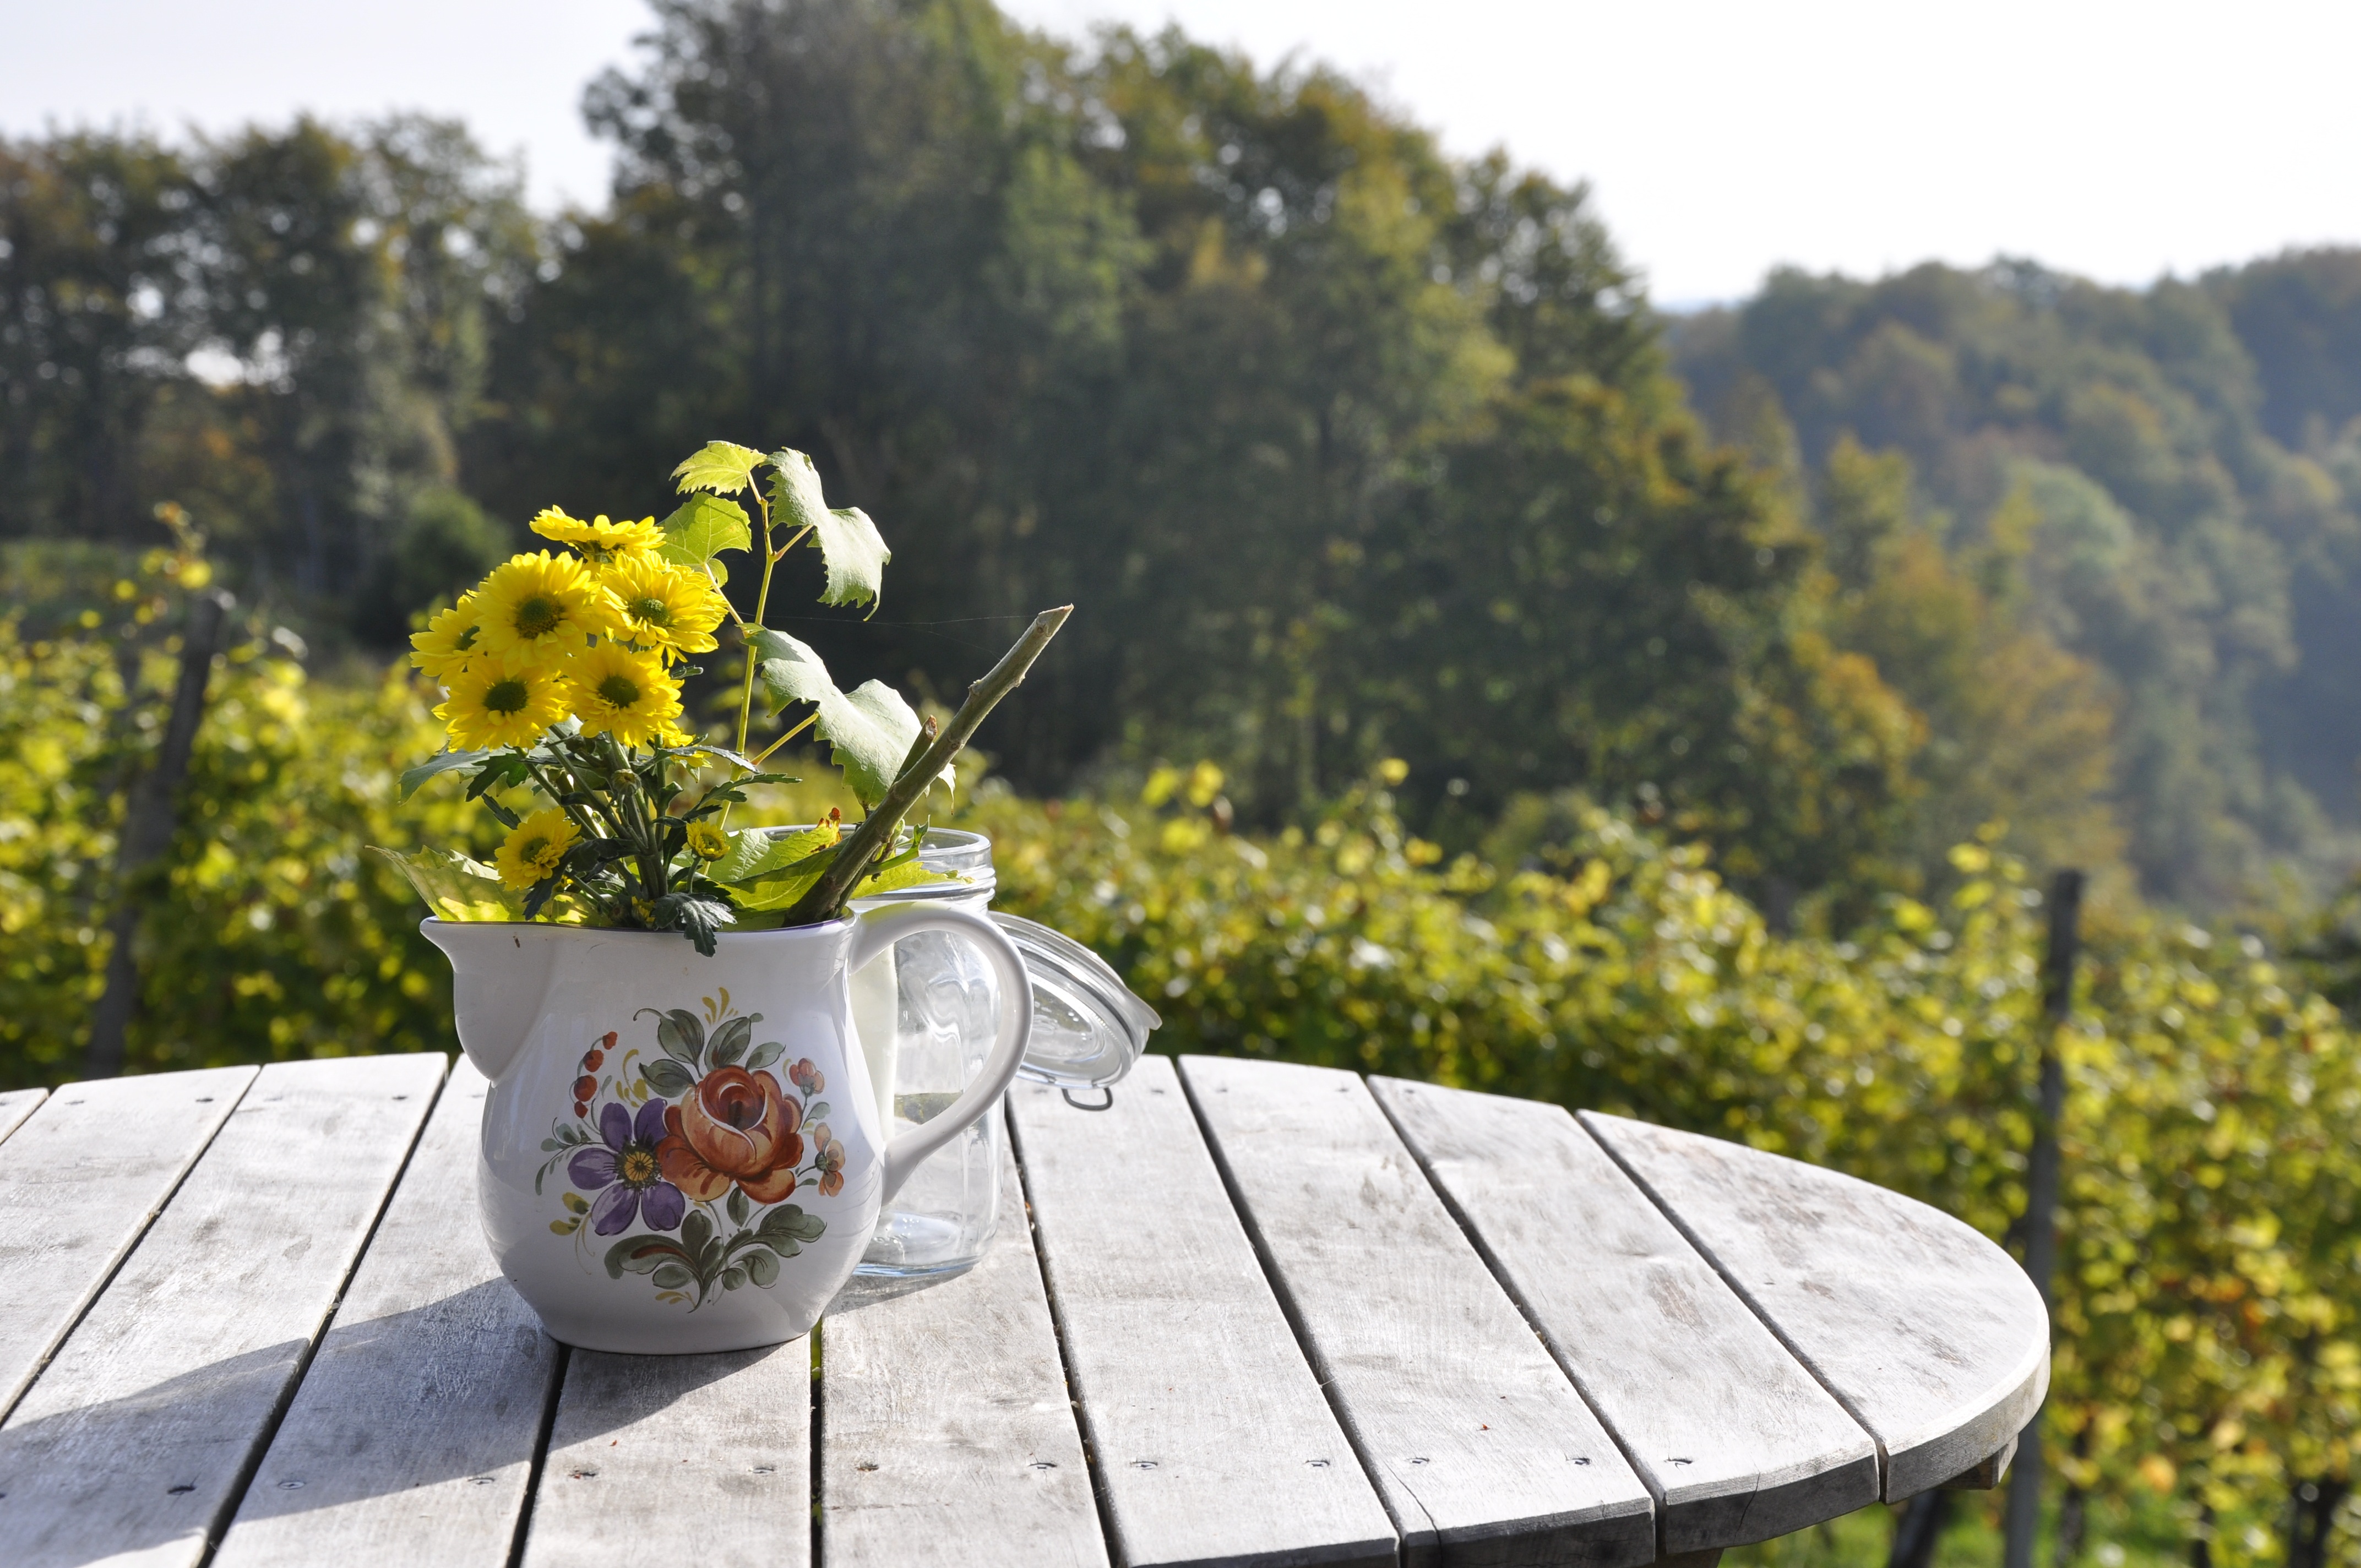
table, lawn, flower, decoration, backyard, garden, man made object